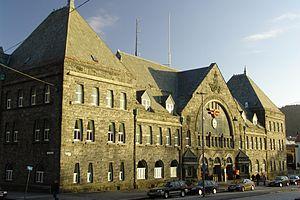
La gare de Bergen est située dans le centre-ville de Bergen. Elle a été mise en service en 1913 soit quatre ans après la ligne de Bergen. Elle a remplacé l'ancienne gare de Bergen, qui a été conçue et construite pour la ligne de Voss. Le bâtiment est l’œuvre de Jens Zetlitz Kielland Monrad, après un concours d'architecture. Elle se situe à 471,25 km d'Oslo.